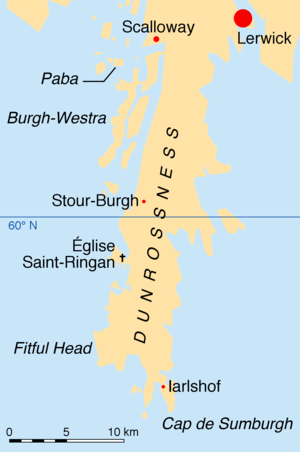
Lieux, aux Shetland, au sud de Mainland, du roman historique Le Pirate de Walter Scott, d'après une carte du XVIIe siècle. Quelques lieux se retrouvent sans problème. D'autres, réels ou imaginaires, sont situés d'après les indications de l'auteur
Le Pirate est un roman historique de l'auteur écossais Walter Scott, paru en décembre 1821 sous la signature « par l'auteur de Waverley, Kenilworth, etc. ». Il s'inspire librement du retour aux Orcades en 1725 du pirate John Gow et de sa romance avec une jeune fille fortunée de ces îles. En tentant de cerner les deux êtres, en explorant notamment à travers le personnage de Minna l’isolement, la crédulité, le romanesque, les superstitions d’une jeune femme d’îles éloignées, Scott essaie de comprendre comment une telle liaison a été possible.